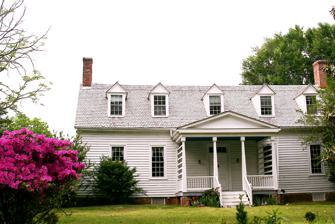
Building: Kittiewan
Country: United States of America
Year built: 1750
Historic house in Virginia, United States United States historic place Kittiewan U.S. National Register of Historic Places Virginia Landmarks Register Show map of Virginia Show map of the United States Location 2.5 mi. SE of New Hope, near New Hope, Virginia Coordinates 37°18′05″N 77°02′51″W / 37.30139°N 77.04750°W / 37.30139; -77.04750 Area 85 acres (34 ha) Built c. 1750 ( 1750 ) NRHP reference No. 79003316 VLR No. 018-0013 Significant dates Added to NRHP December 28, 1979 Designated VLR September 20, 1977 Kittiewan , originally known as Millford , is a historic plantation house near New Hope, Charles City County, Virginia , US, built in the 18th century. It is a typical Colonial-period medium-size wood-frame Virginia Tidewater plantation house, comprising a 1 + 1 ⁄ 2 -story, main section with a gable roof, with an original gable-roofed ell and later lean-to addition. Its first known owner was Dr. William Rickman , the first Director of Hospitals of the Continental Army in Virginia during the American Revolution . Stewardship of the house and surrounding 720 acres (2.9 km2) is administered by the Archeological Society of Virginia . The house and grounds are open to the public by appointment. It was added to the National Register of Historic Places in 1978. In June 2024, what is thought to be a mass grave for Black Union soldiers was discovered on the grounds, possibly as a result of the Battle of Saint Mary's Church in June 1864. Gallery Kittiewan, by Frances Benjamin Johnston, ca. 1930s Kittiewan, fireplace and panelled surround, by Frances Benjamin Johnston, ca. 1930s References